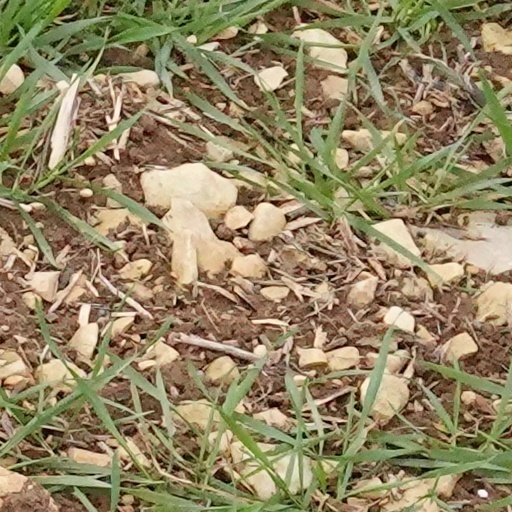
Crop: wheat